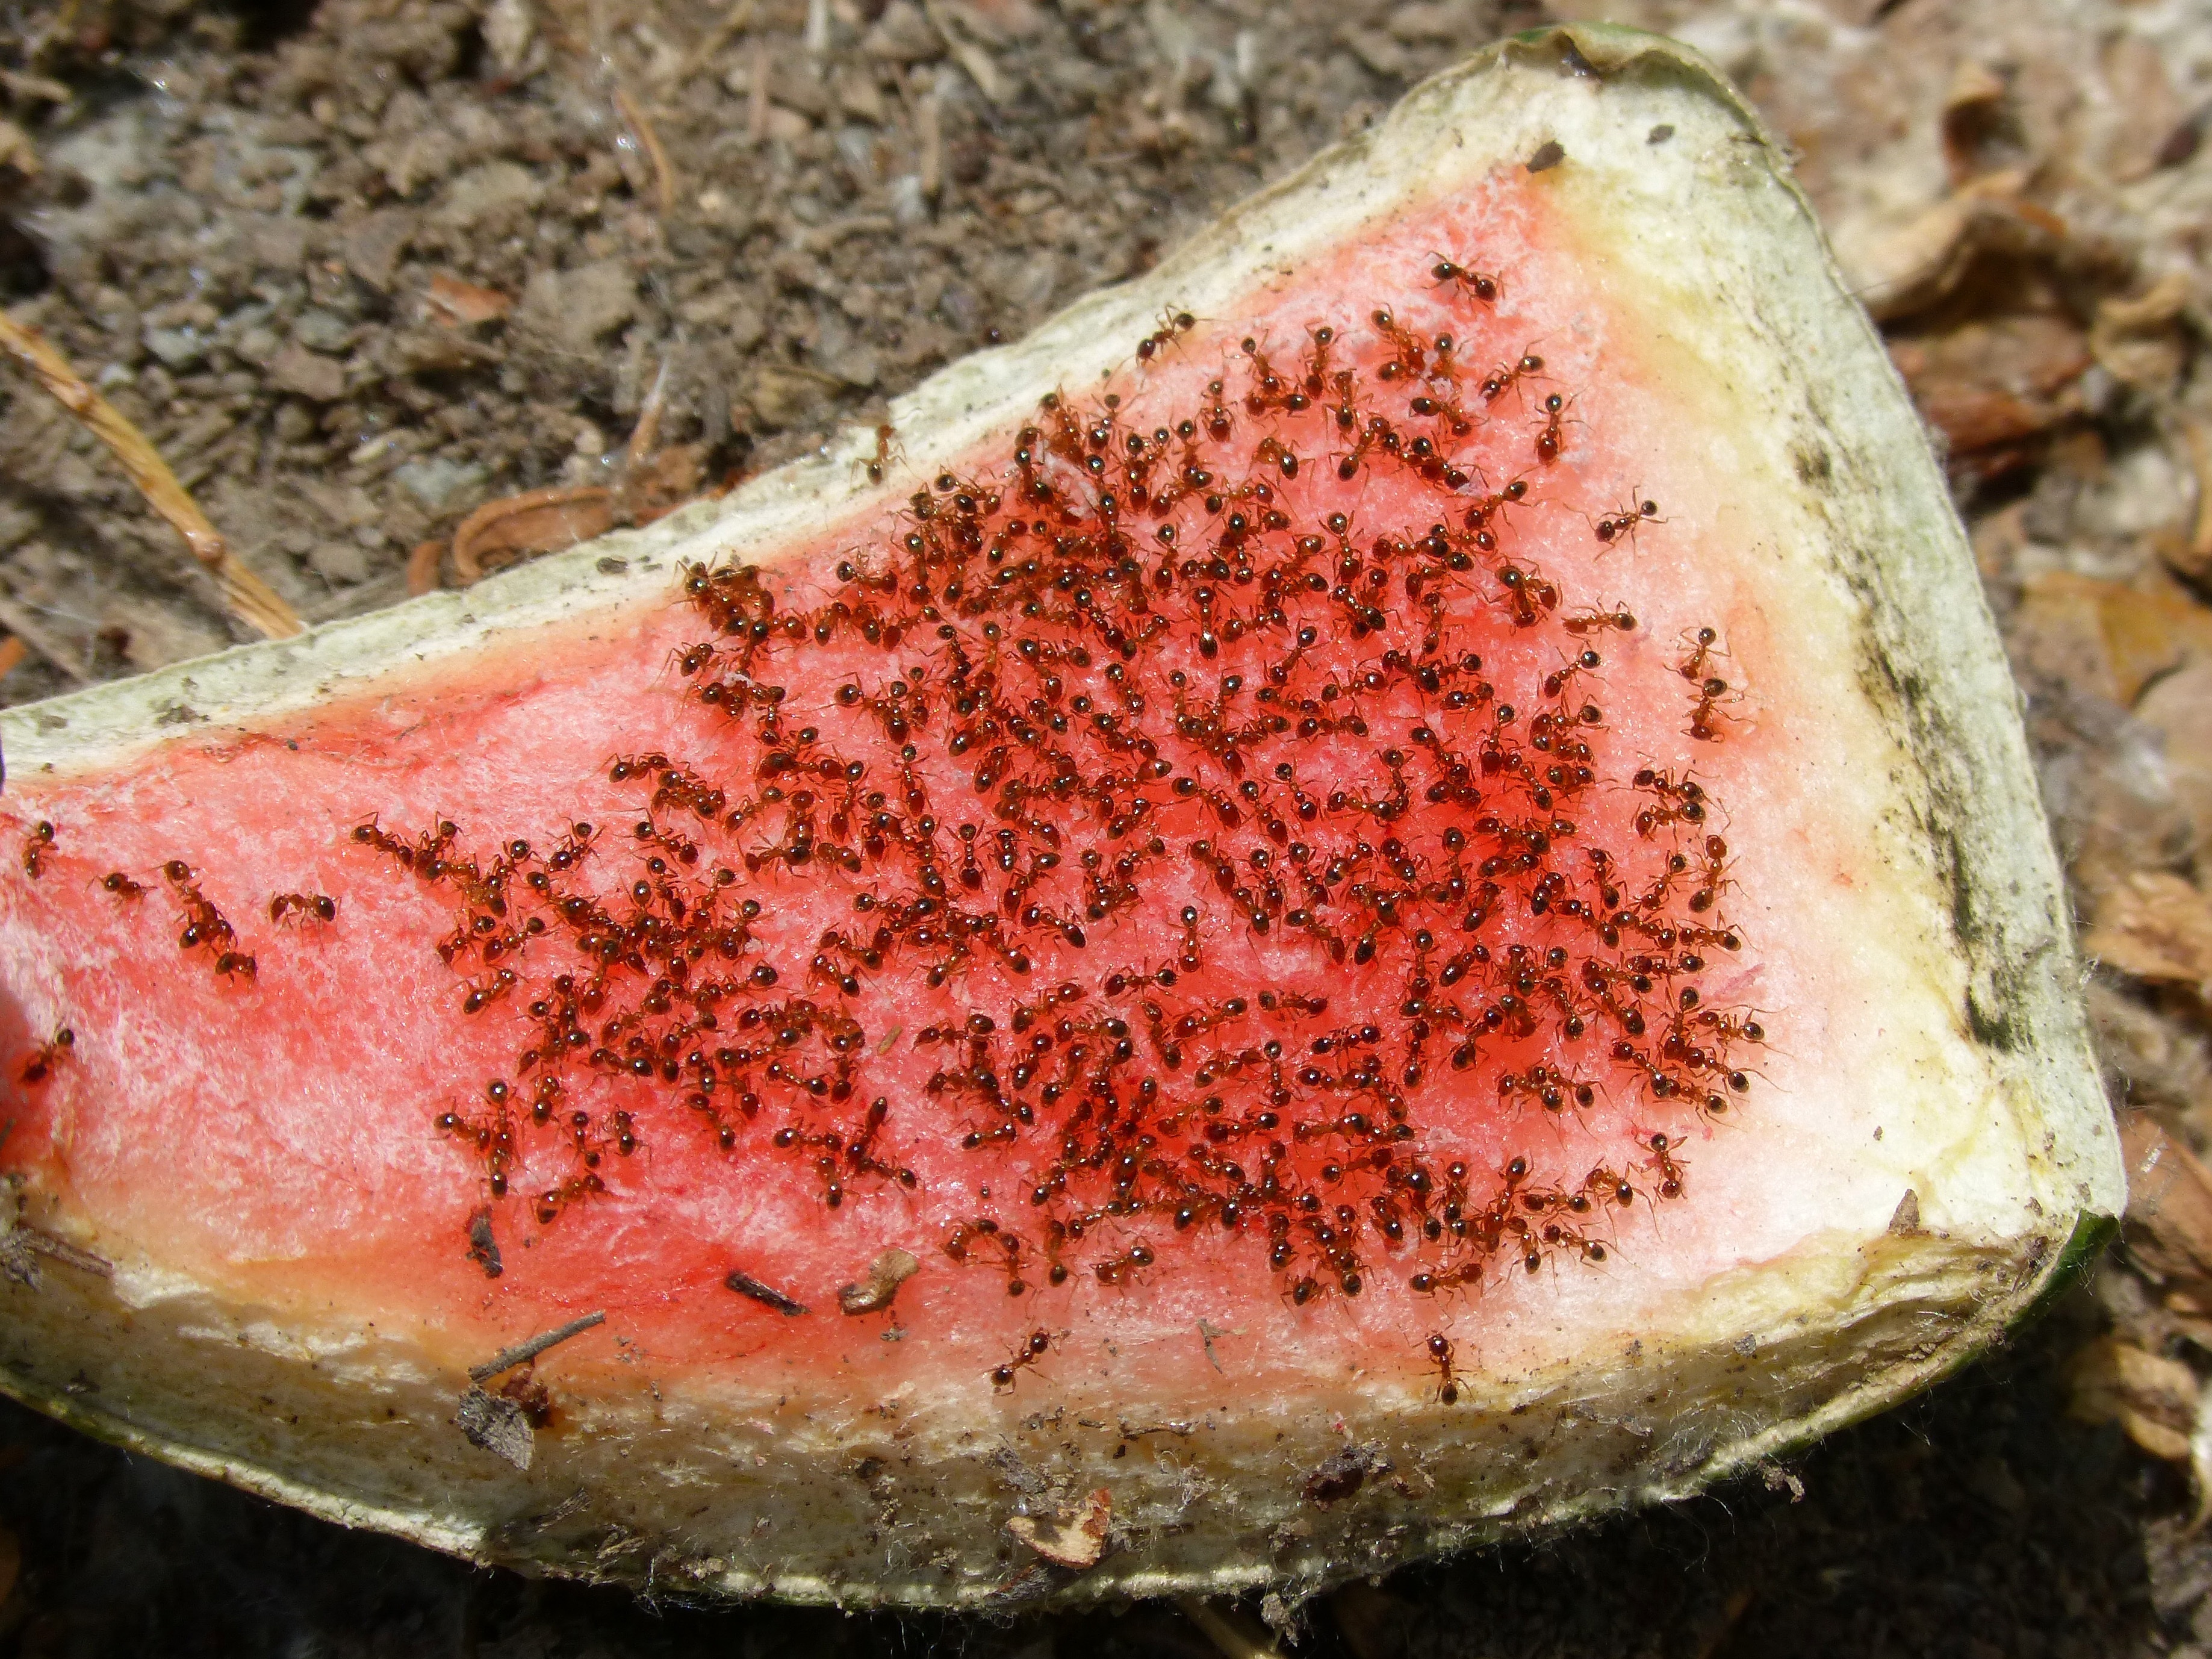
food, produce, watermelon, surrealism, recycle, dali, ants, recyclers animals, red ants